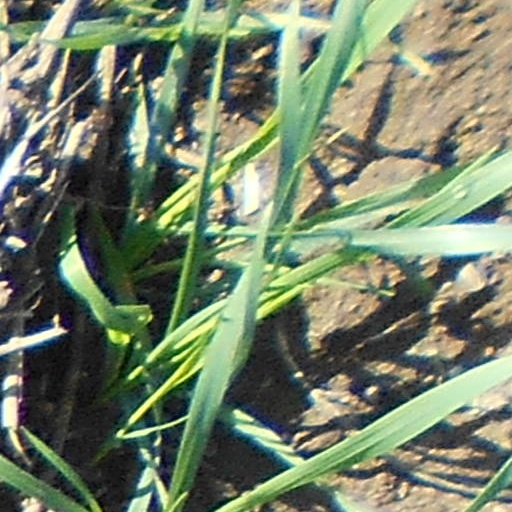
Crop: wheat